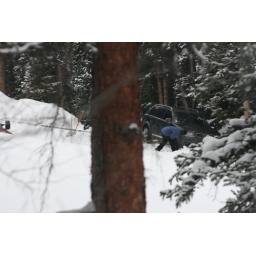
this car fell off the road in the front of the house